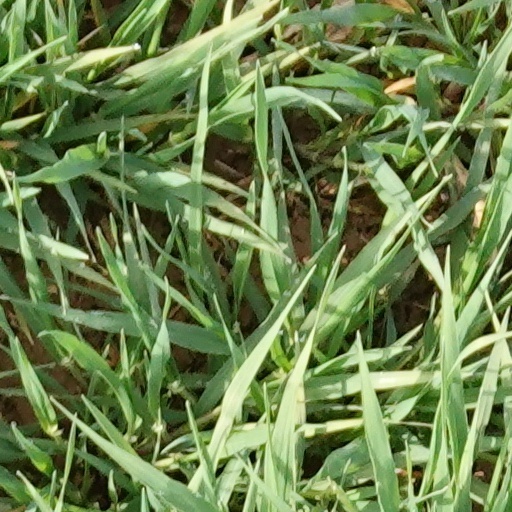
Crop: wheat